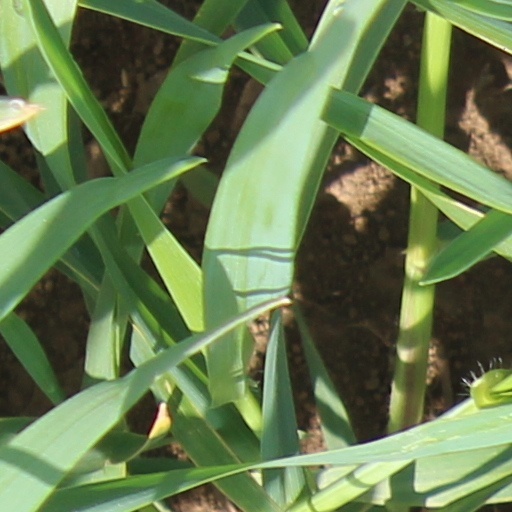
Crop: wheat